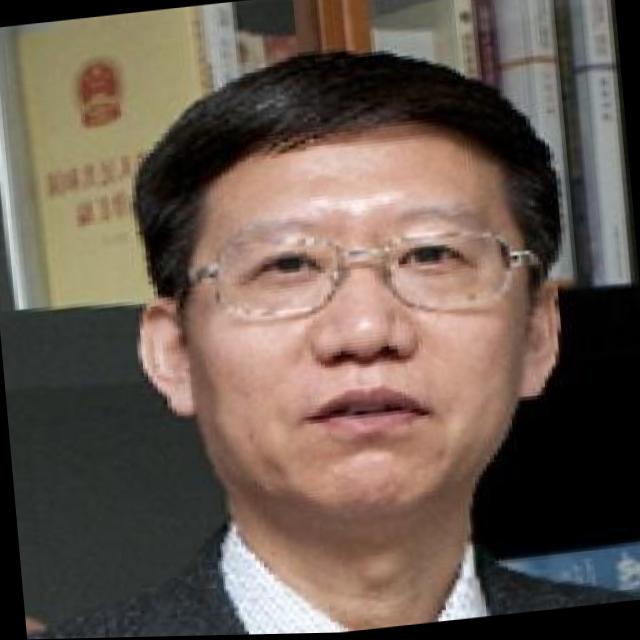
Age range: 45-64